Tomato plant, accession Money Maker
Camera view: horizontal (90 deg, fisheye); turntable rotation: 300 degrees
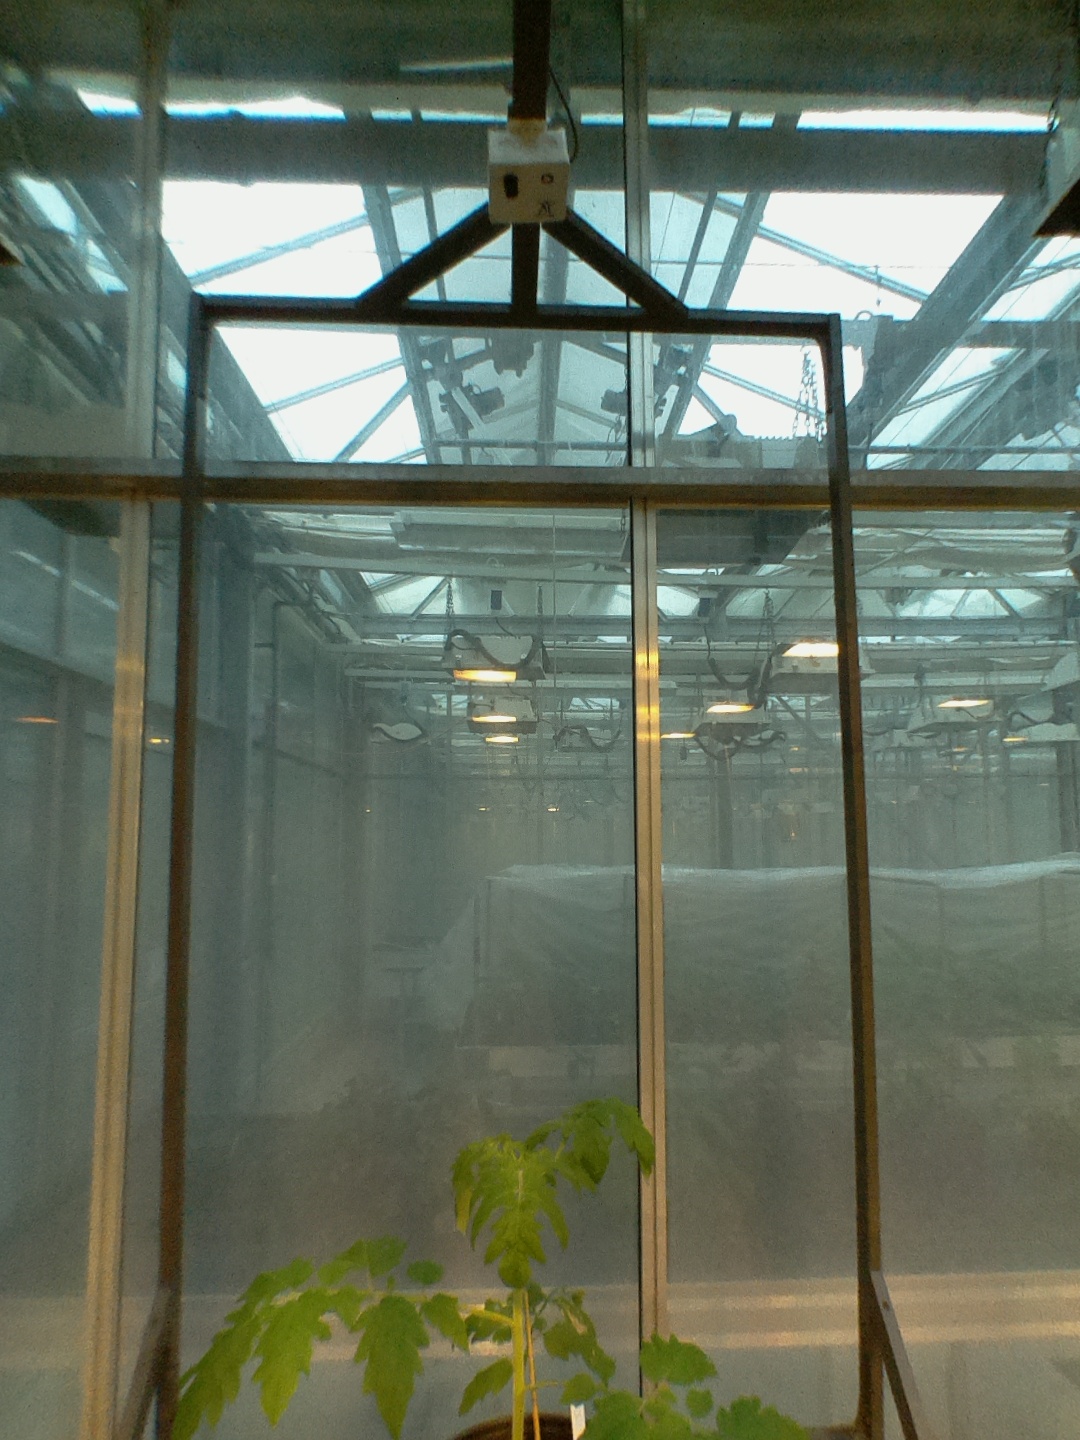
BBCH growth stage 14: 8 of true leaves visible